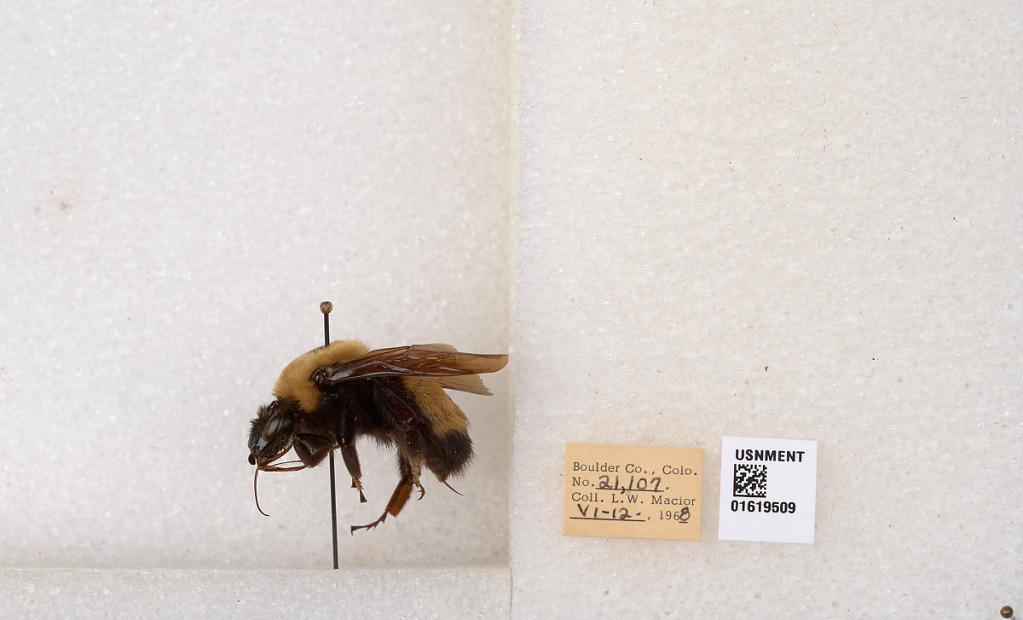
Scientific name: Bombus (Bombus) nevadensis Cresson